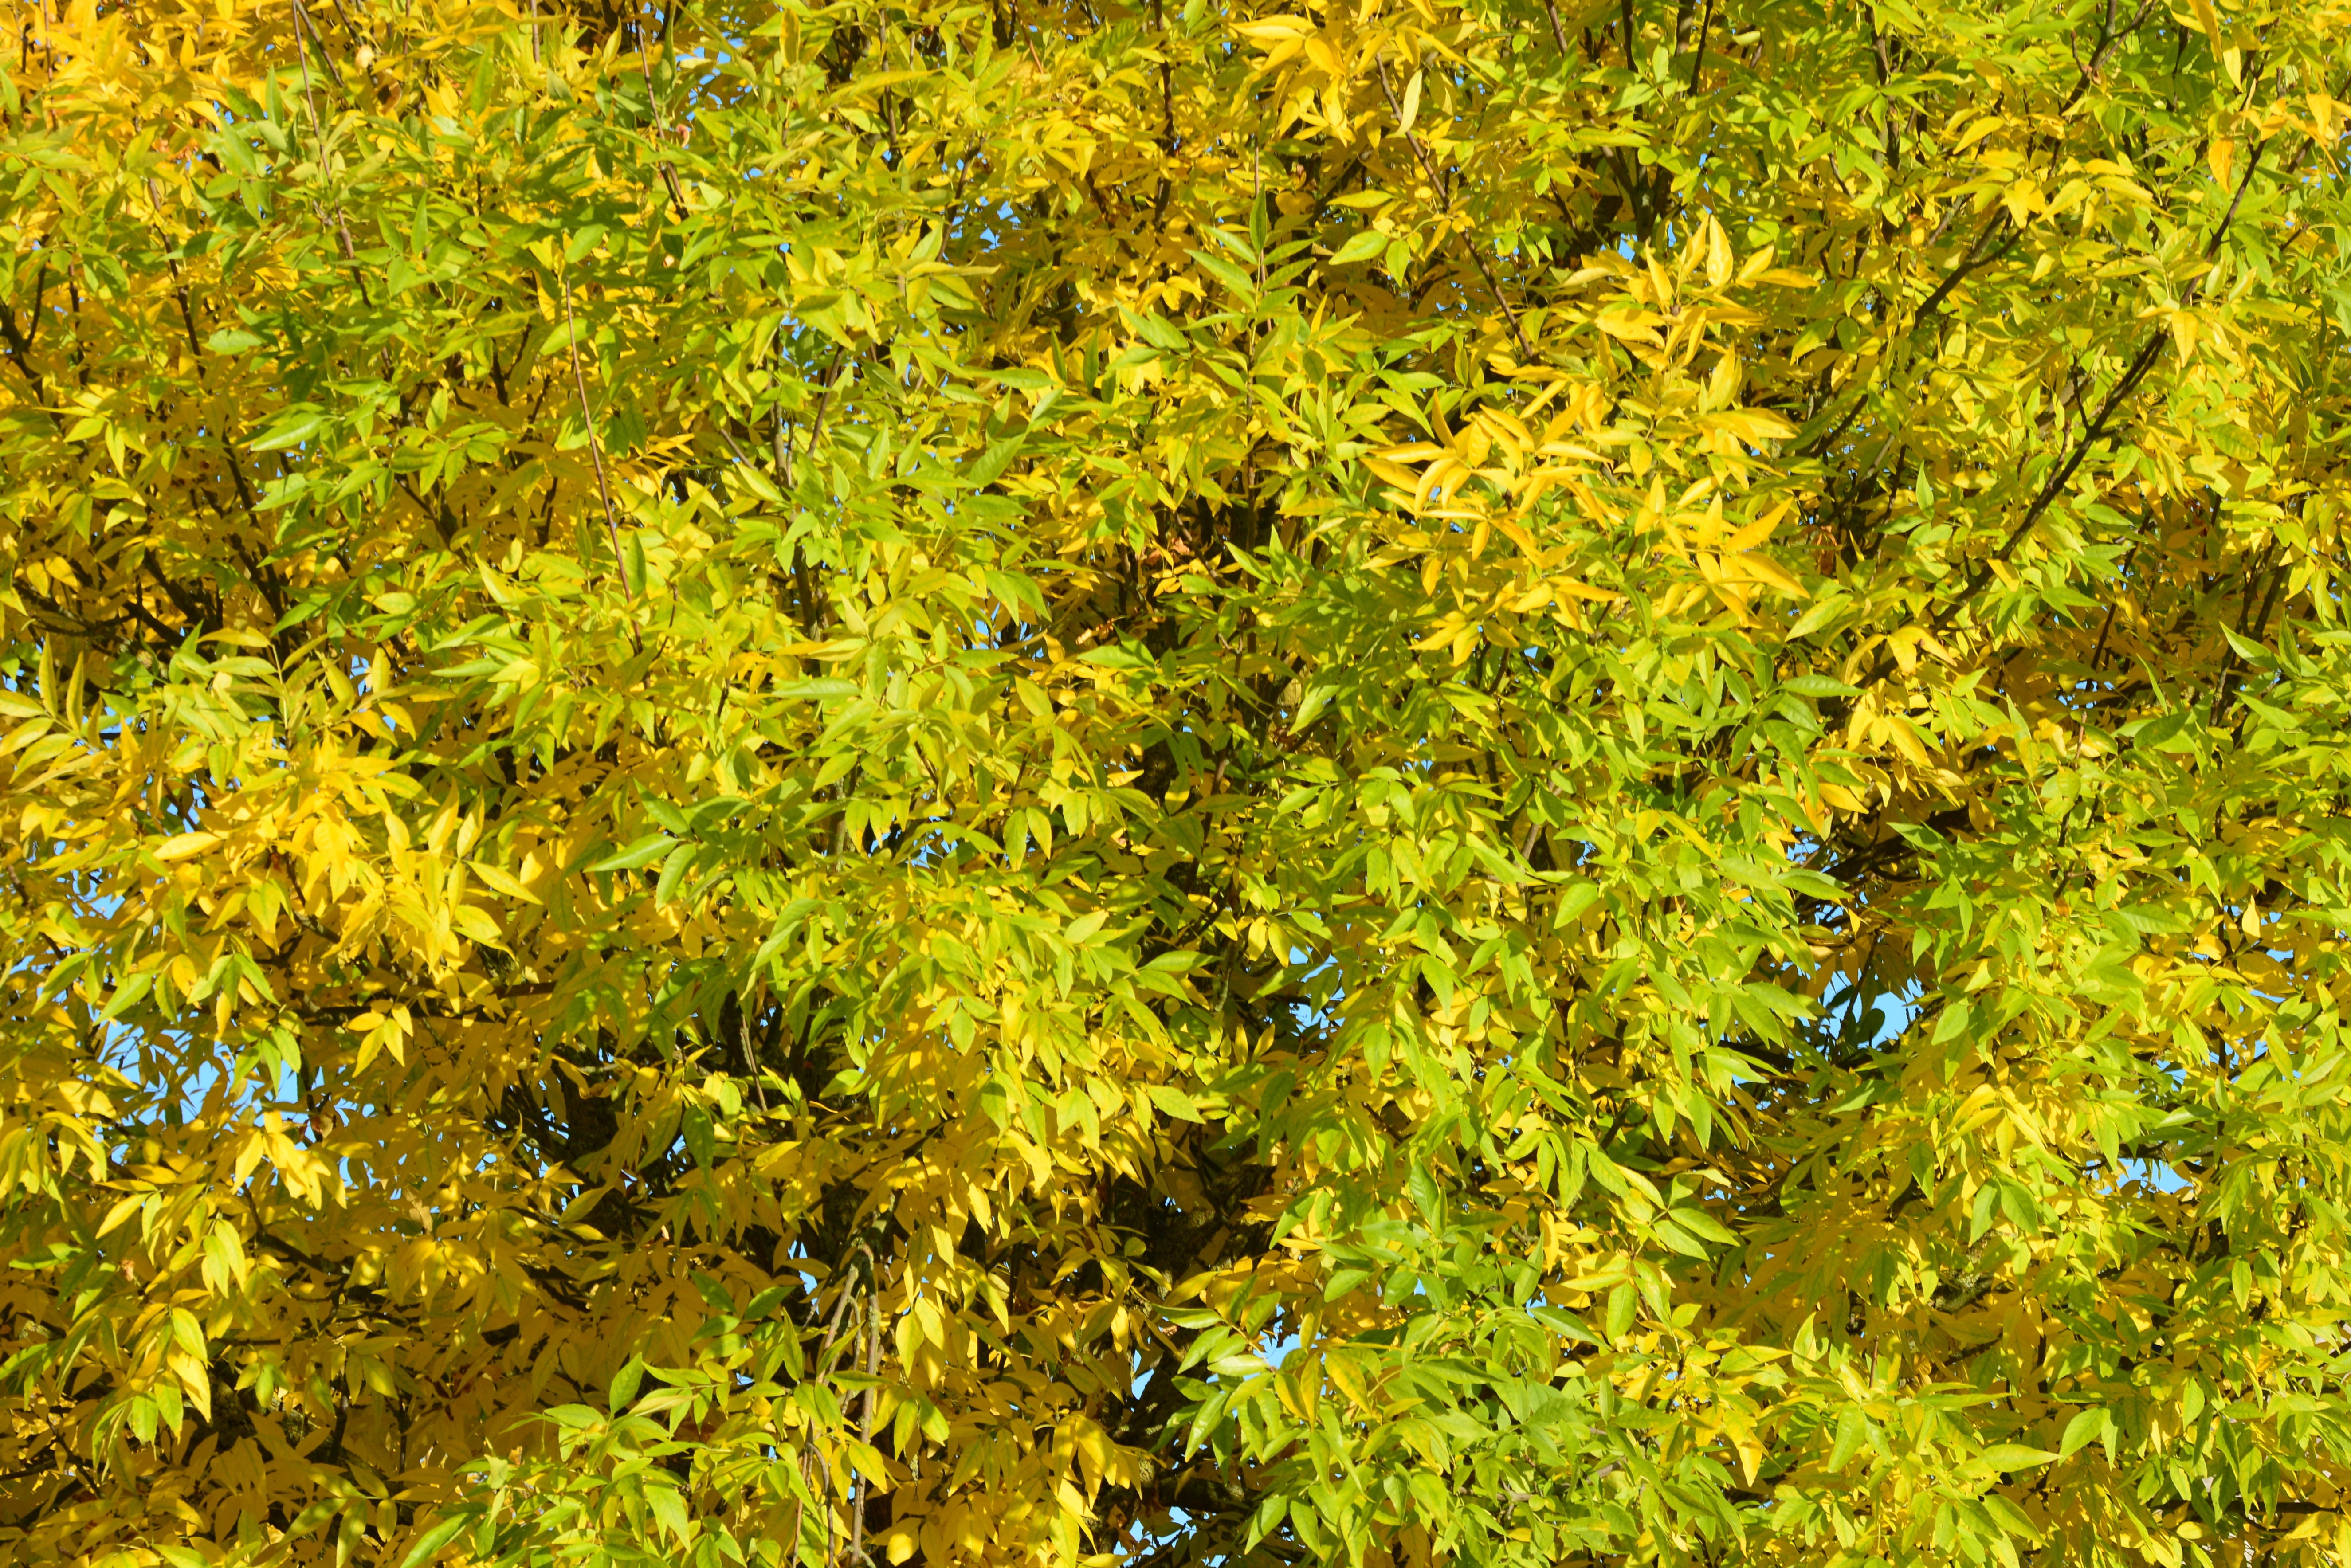
tree, nature, plant, leaf, flower, produce, evergreen, autumn, yellow, flora, season, wildflower, leaves, colors, background, shrub, deciduous, rue, autumn leaf, ecosystem, flowering plant, subshrub, hypericaceae, woody plant, land plant